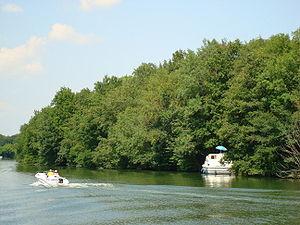
Tourisme fluvial sur la Saône
Le tourisme fluvial désigne de manière générale l'ensemble des activités touristiques pratiquées sur les rivières, fleuves et canaux ou le long de la voie d'eau.